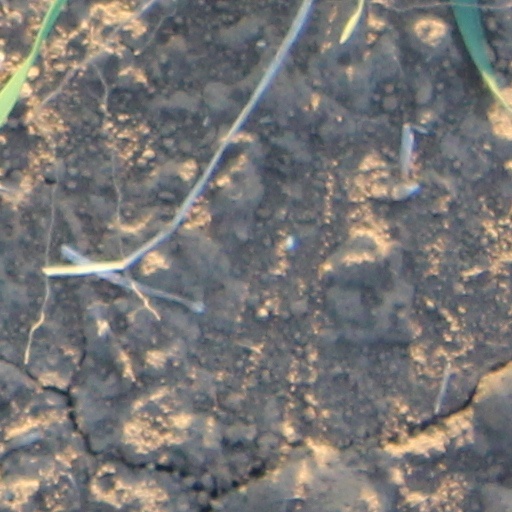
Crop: wheat